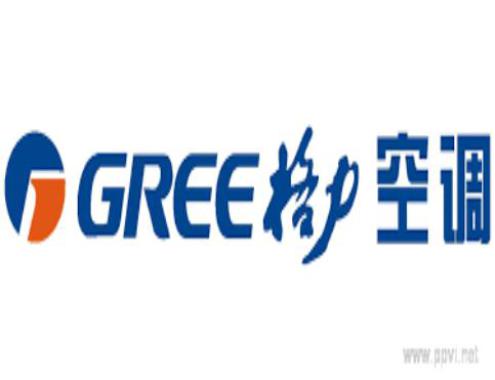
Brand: gree-2
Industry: Electronic